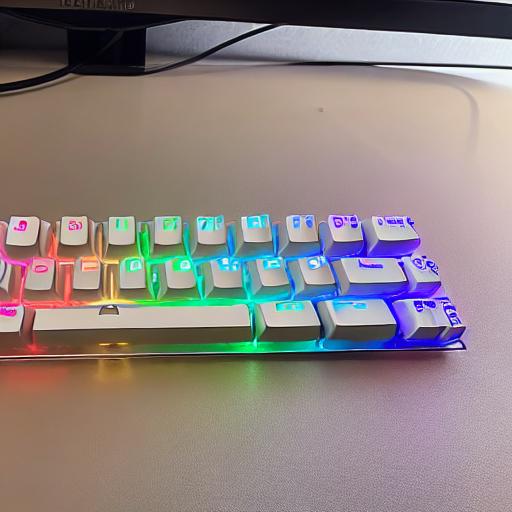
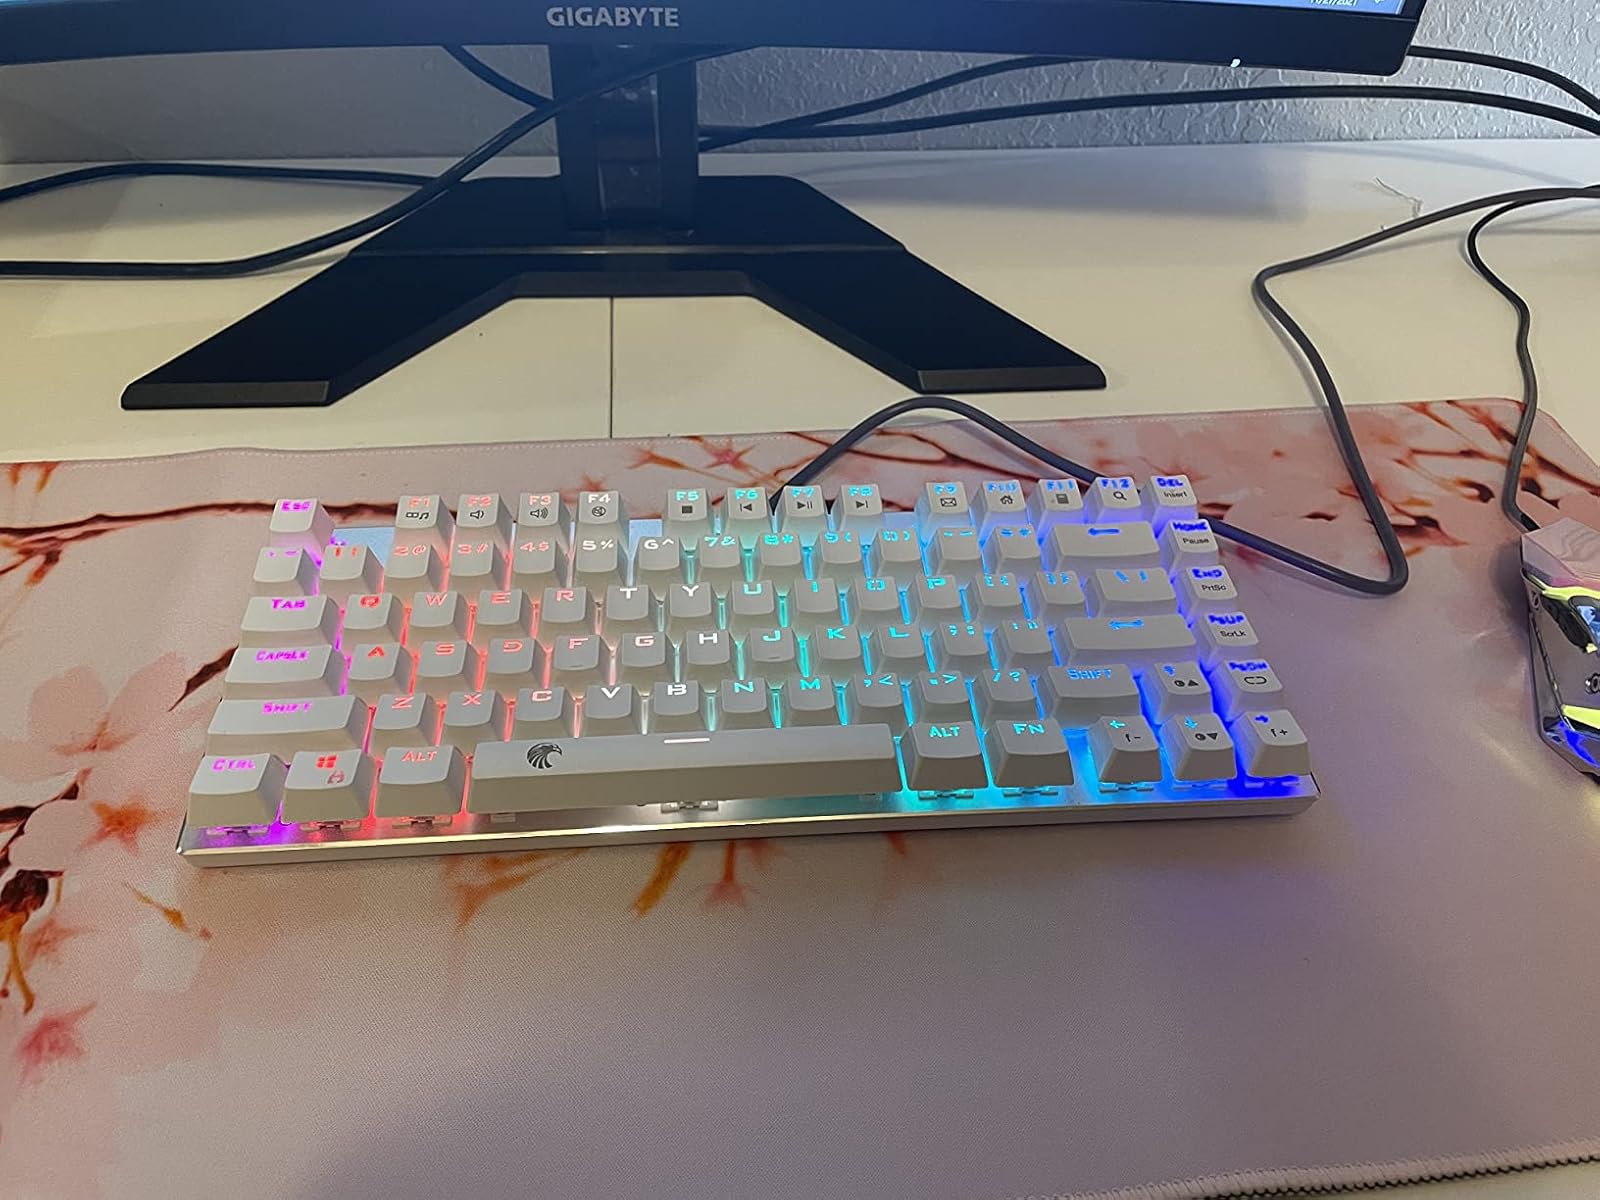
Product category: keyboard
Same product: no